Michal Aviad

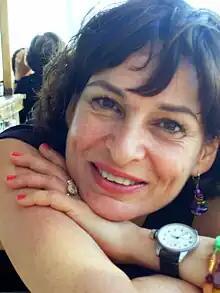

Jerusalem) is an Israeli director, script writer, producer and senior lecturer at the Department of Cinema and Television, Tel Aviv University.